South Asian University

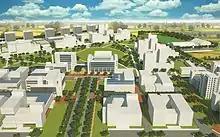
3D projection of South Asian University's proposed campus at Maidan Garhi, New Delhi

At the 13th SAARC Summit held in Dhaka in November 2005, Indian Prime Minister Manmohan Singh proposed the establishment of a South Asian University to provide world-class facilities and professional faculty to students and researchers from SAARC member countries. The "Inter-governmental Agreement for the Establishment of the South Asian University" was signed at the 14th SAARC Summit. The SAARC member states also decided that the university would be established in India. Professor G.K. Chadha, Prime Minister's Economic Advisory Council member and former vice-chancellor of Jawaharlal Nehru University, was formally appointed the CEO of the project and first President.